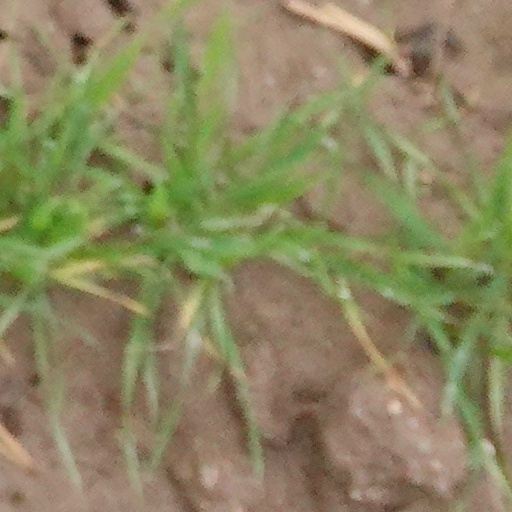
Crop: wheat